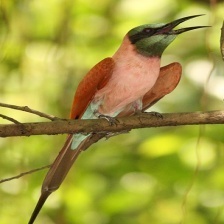
Species: CARMINE BEE-EATER
Scientific name: MEROPS NUBICOIDES
ImageNet parent category: bee_eater